Khwarazm

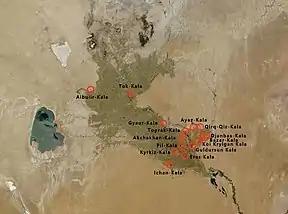
Location of the main fortresses of the Chorasmian oasis, 4th century BC-6th century AD

The Achaemenid Empire took control of Chorasmia during the time of King Darius I (ruled 522–486 BC). And the Persian poet Ferdowsi mentions Persian cities like Afrasiab and Chach in abundance in his epic Shahnama. The contact with the Achaemenid Empire had a great influence on the material culture of Chorasmia, starting a period of rich economic and cultural development.